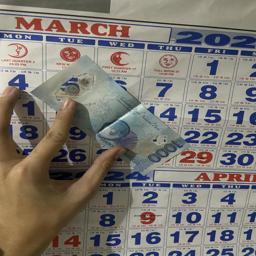
Label: 1000_New_Back